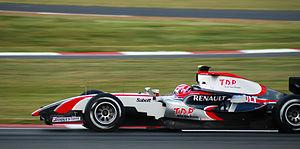
DAMS est une écurie française en sport automobile, fondée en 1988 par l'ancien pilote de Formule 1, René Arnoux, et Jean-Paul Driot. Ce duo collaborait déjà dans le développement de l'écurie GDBA Motorsports entre 1986 et 1989. L'écurie est basée près du circuit de la Sarthe au Mans.